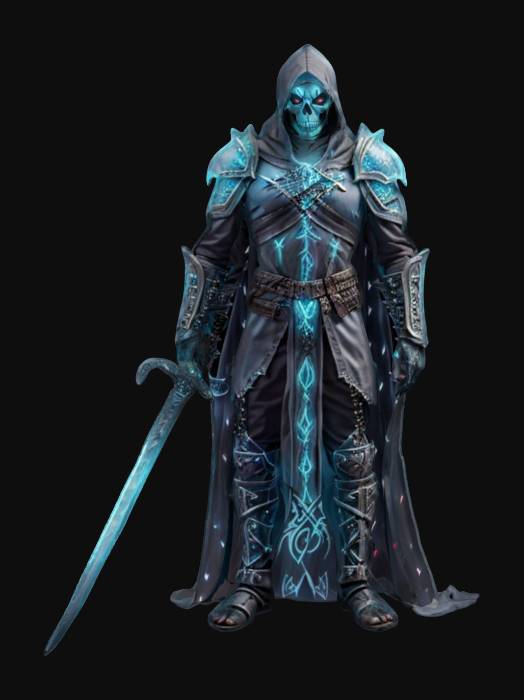
미적 점수 (1~10점): 9